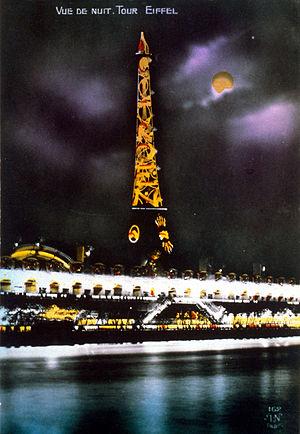
De nombreux événements culturels ont utilisé la tour Eiffel comme cadre, en utilisant le Champ de Mars ou la tour elle-même. De par son statut symbolique, la quantité de touristes qui la visitent ou plus simplement sa localisation au sein de Paris, capitale culturelle de stature planétaire, elle est un lieu idéal pour assurer une publicité maximale à une manifestation ou à un exploit. Identifiée à la France dans ce qu'elle a de plus prestigieux et fédérateur, elle donne une portée particulière aux événements qui l'utilisent comme arrière-plan.
La création artistique en France pendant les années folles est marquée par l'organisation de l'exposition internationale des Arts décoratifs et industriels modernes qui se tient à Paris d'avril à octobre 1925. Située entre l'esplanade des Invalides et les abords des Grand et Petit Palais, l'Exposition regroupe les pavillons des régions de France et des grandes nations invitées.